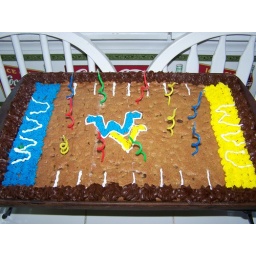
Made by the one person in the house that can't even draw stick people!